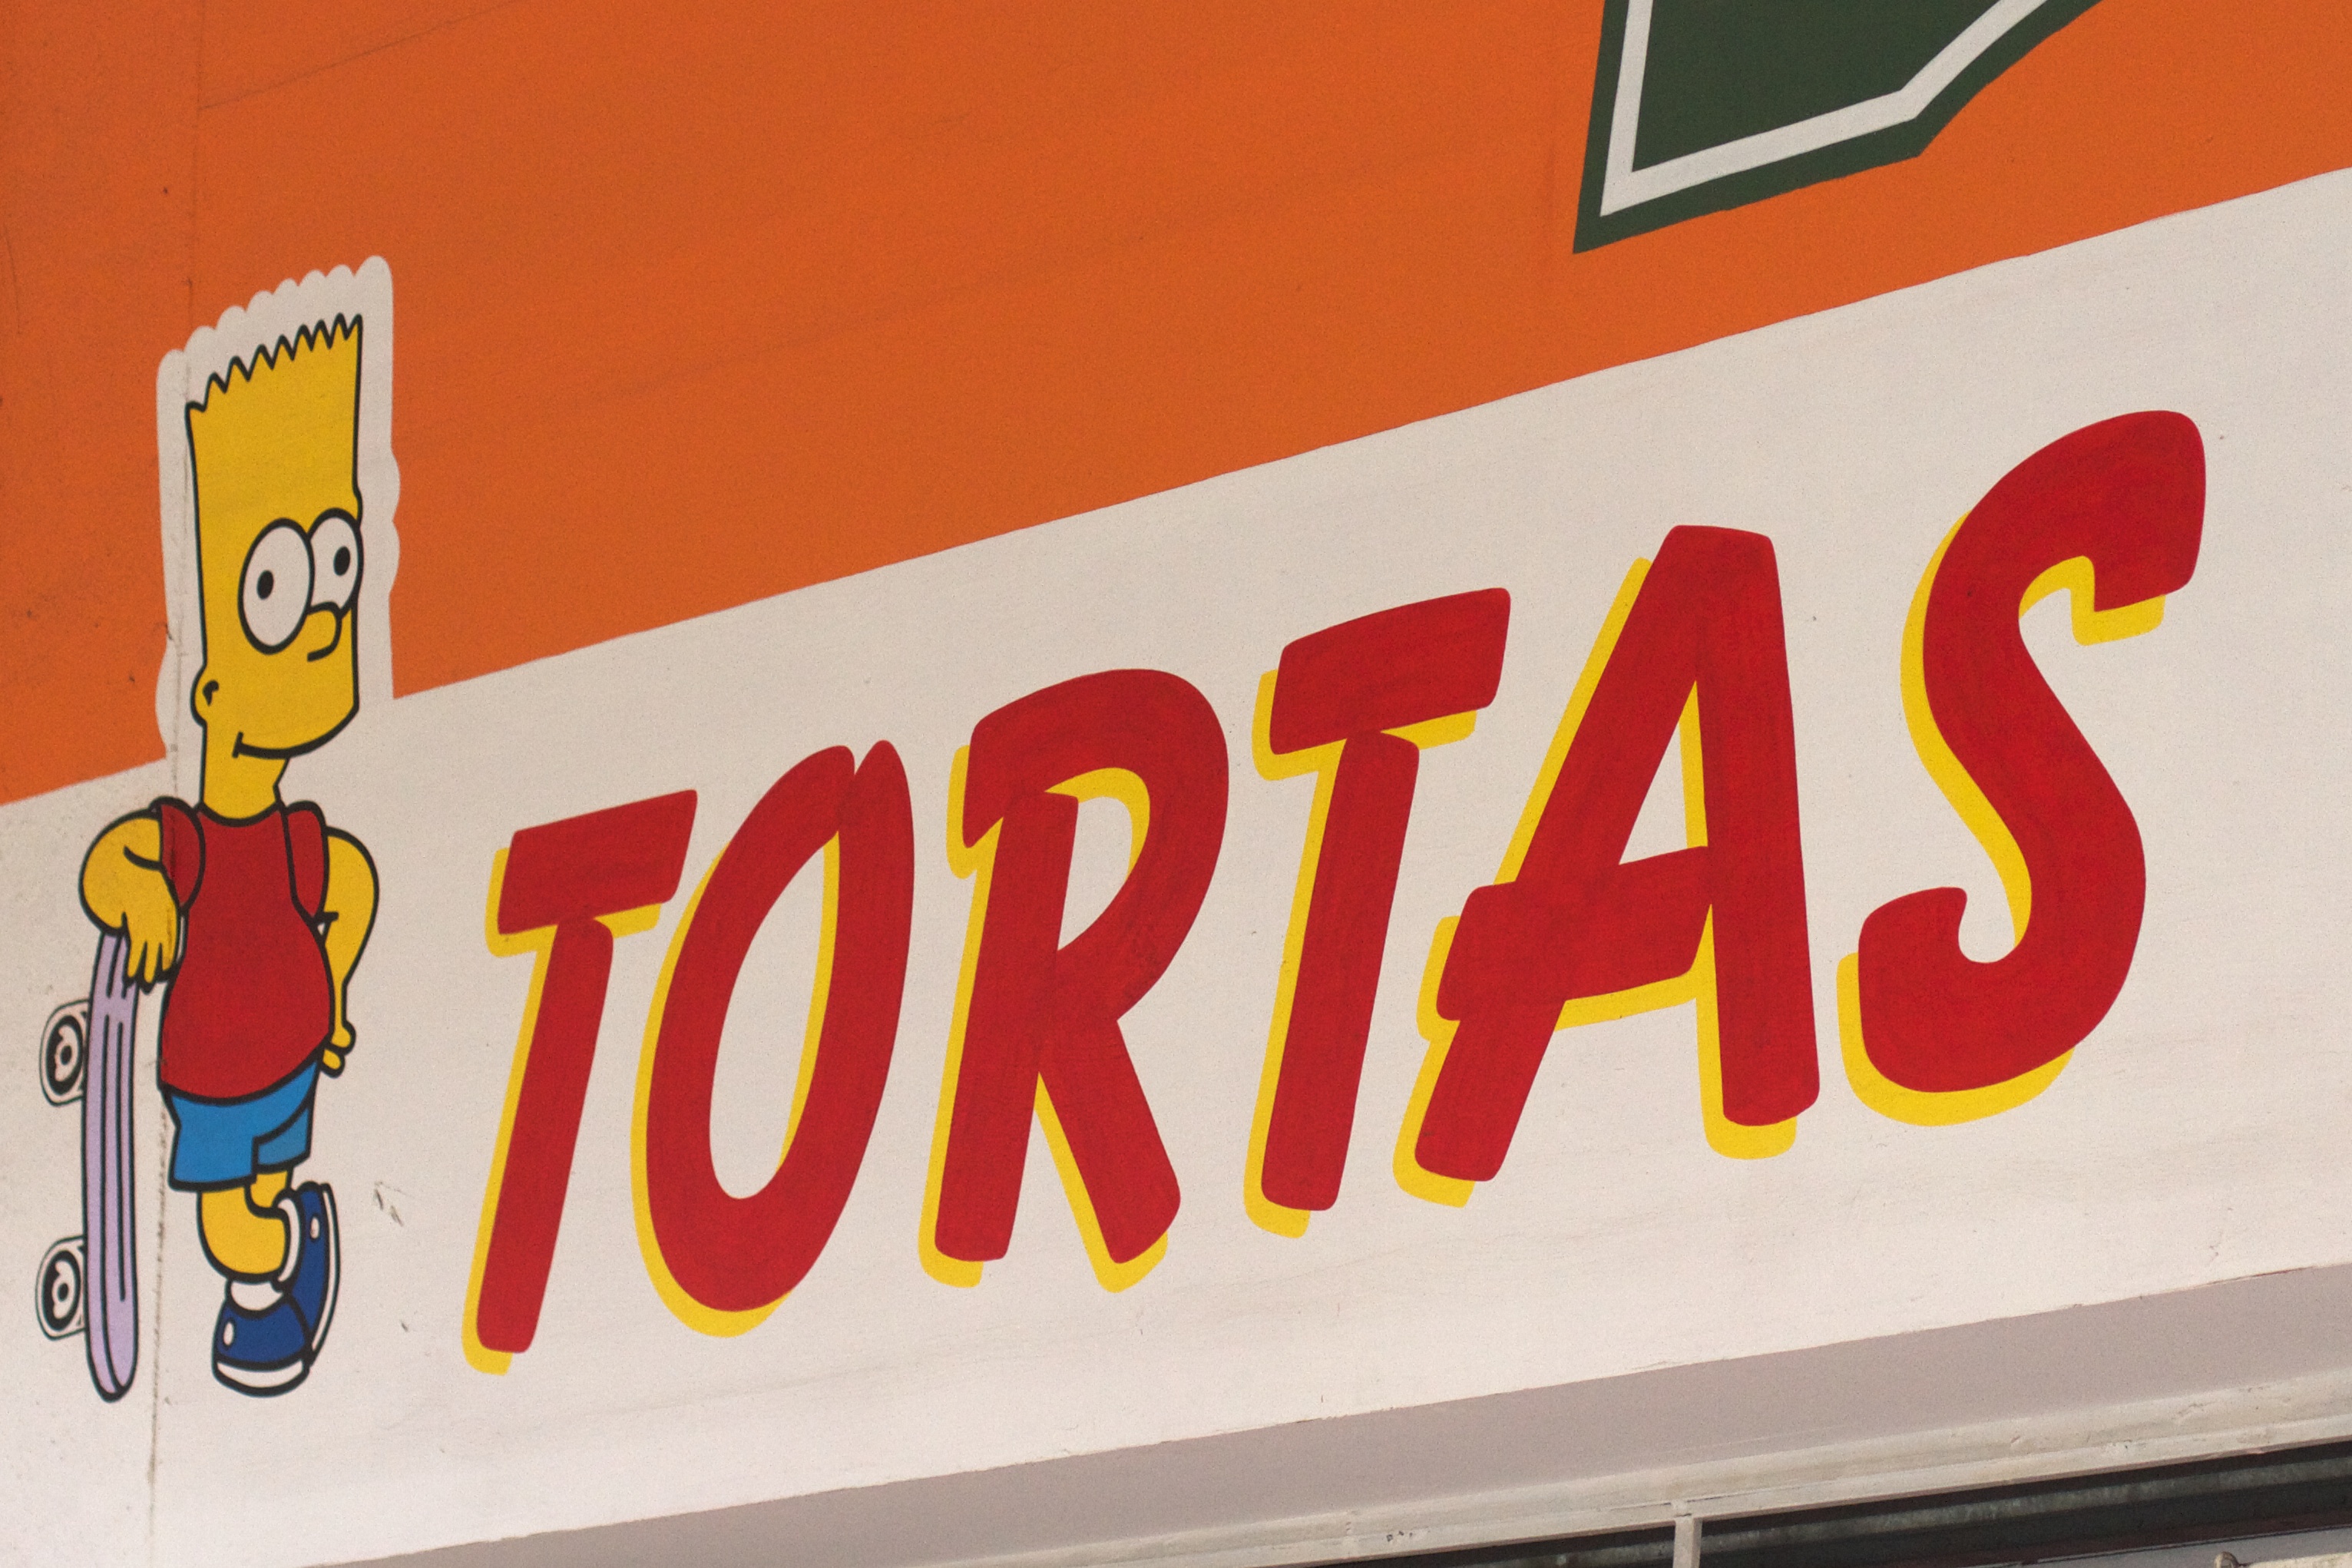
number, advertising, sign, red, color, banner, yellow, signage, fast food, brand, art